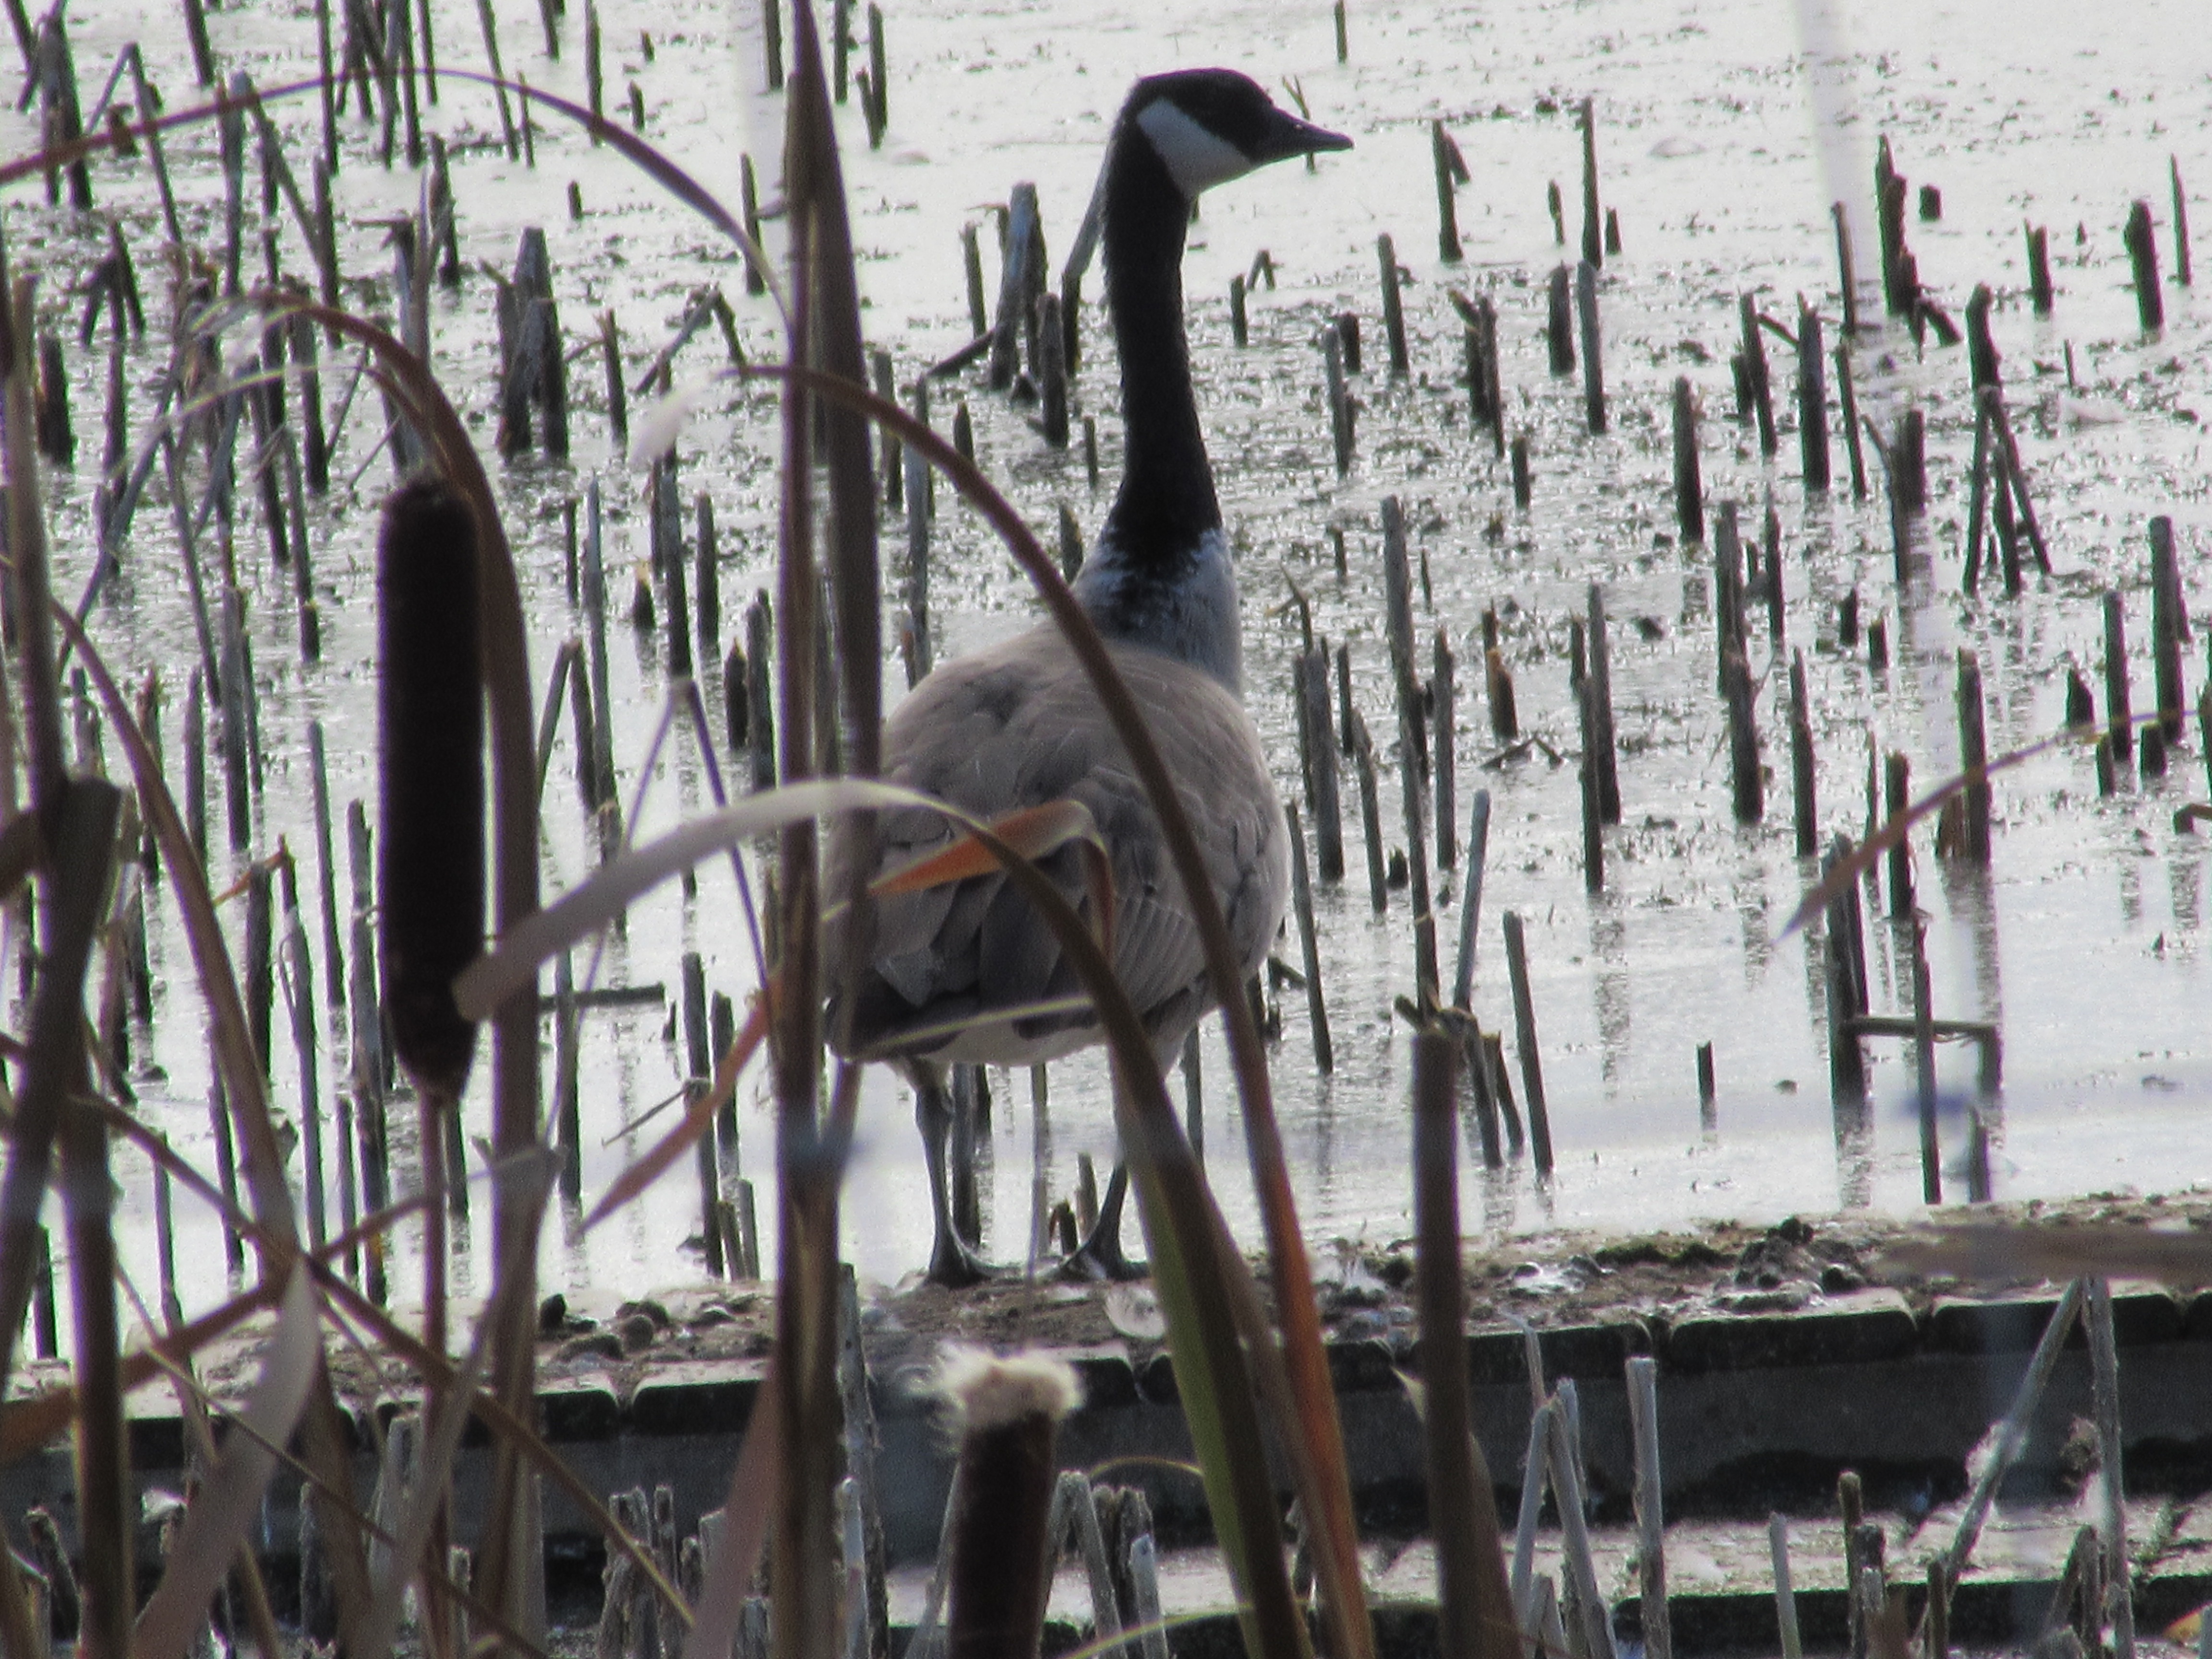
nature, bird, pond, wildlife, rural, fauna, ornithology, outdoors, canada, goose, leader, water bird, branta, crane like bird